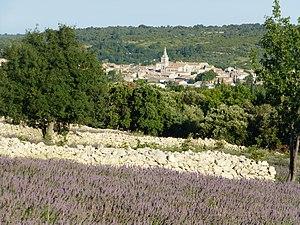
Saint-Remèze
Saint-Remèze est une commune française, située dans le département de l'Ardèche en région Auvergne-Rhône-Alpes.